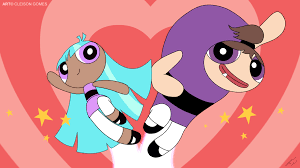
Portrait style: Cartoon Portrait